Bagong Jeep

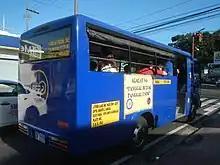
An open-air BEEP unit.

The vehicles used for the Beep Rides system are referred to as the Bagong Jeepney (BEEP). The vehicles are provided by IKK Ichigan, Inc. Some vehicles have their own air-conditioning system and are equipped with GPS tracking devices, dashboard cameras and CCTV cameras. BEEP vehicles, depending on the model, have the capacity to seat 16, 24 or 26 passengers at a time.